Thimble Islands

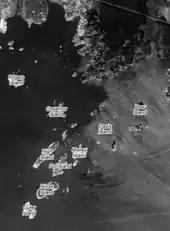
Satellite image of the Thimble Islands with the largest islands labeled.

The Thimble Islands are included in the Stony Creek–Thimble Islands Historic District, a historic district that was listed on the National Register of Historic Places in 1988. The area of the district includes the Thimble Islands plus the access road to the islands (Thimble Islands Road between Route 146 and Long Island Sound) and surrounding properties in the Stony Creek section of Branford. It includes the Stick Style House, which is separately listed on the National Register.